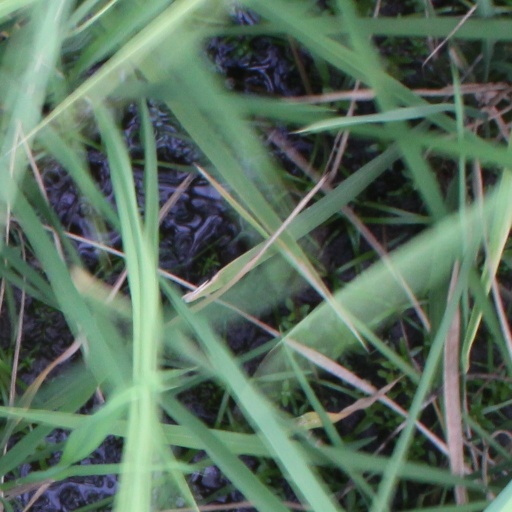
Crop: rice